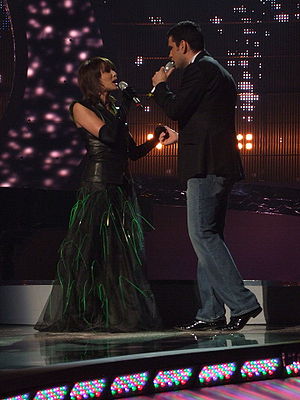
Rumænien i Eurovision Song Contest
Nico & Vlad i Beograd (2008)
Rumænien debuterede ved Eurovision Song Contest i 1994, med rocksangeren Dan Bittman, men fik blot en 21. plads ud af 25 deltagende lande, og blev dermed udelukket for deltagelse i 1995.